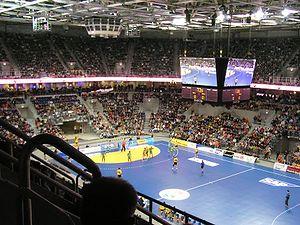
Les Rhein-Neckar Löwen est un club allemand de handball basé à Mannheim, au cœur de la région métropolitaine Rhin-Neckar. En allemand, Löwen signifie lions.
Le handball [ʔɑ̃dbal] est un sport collectif joué à la main où deux équipes de sept joueurs s'affrontent avec un ballon en respectant plusieurs règles sur un terrain rectangulaire de dimensions 40 m par 20 m, séparé en deux camps.
Un terrain est une parcelle de sol possédant une forme et des dimensions précises.